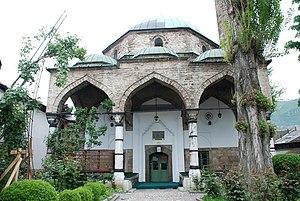
La mosquée de Baščaršija est située en Bosnie-Herzégovine, sur le territoire de la Ville de Sarajevo. Construite en 1528, elle est inscrite sur la liste des monuments nationaux de Bosnie-Herzégovine.